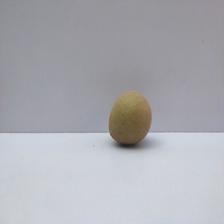
Size: Small